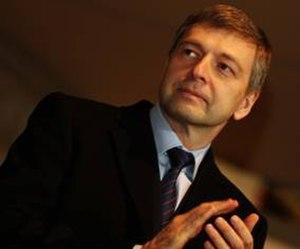
La saison 2011-2012 de l'AS Monaco voit le club évoluer en Ligue 2 pour la première fois depuis 1976/1977. Cette saison est marquée par l'arrivée au club de l'homme d'affaires russe Dmitri Rybolovlev, qui devient l'actionnaire majoritaire avec 66,67 % des parts.